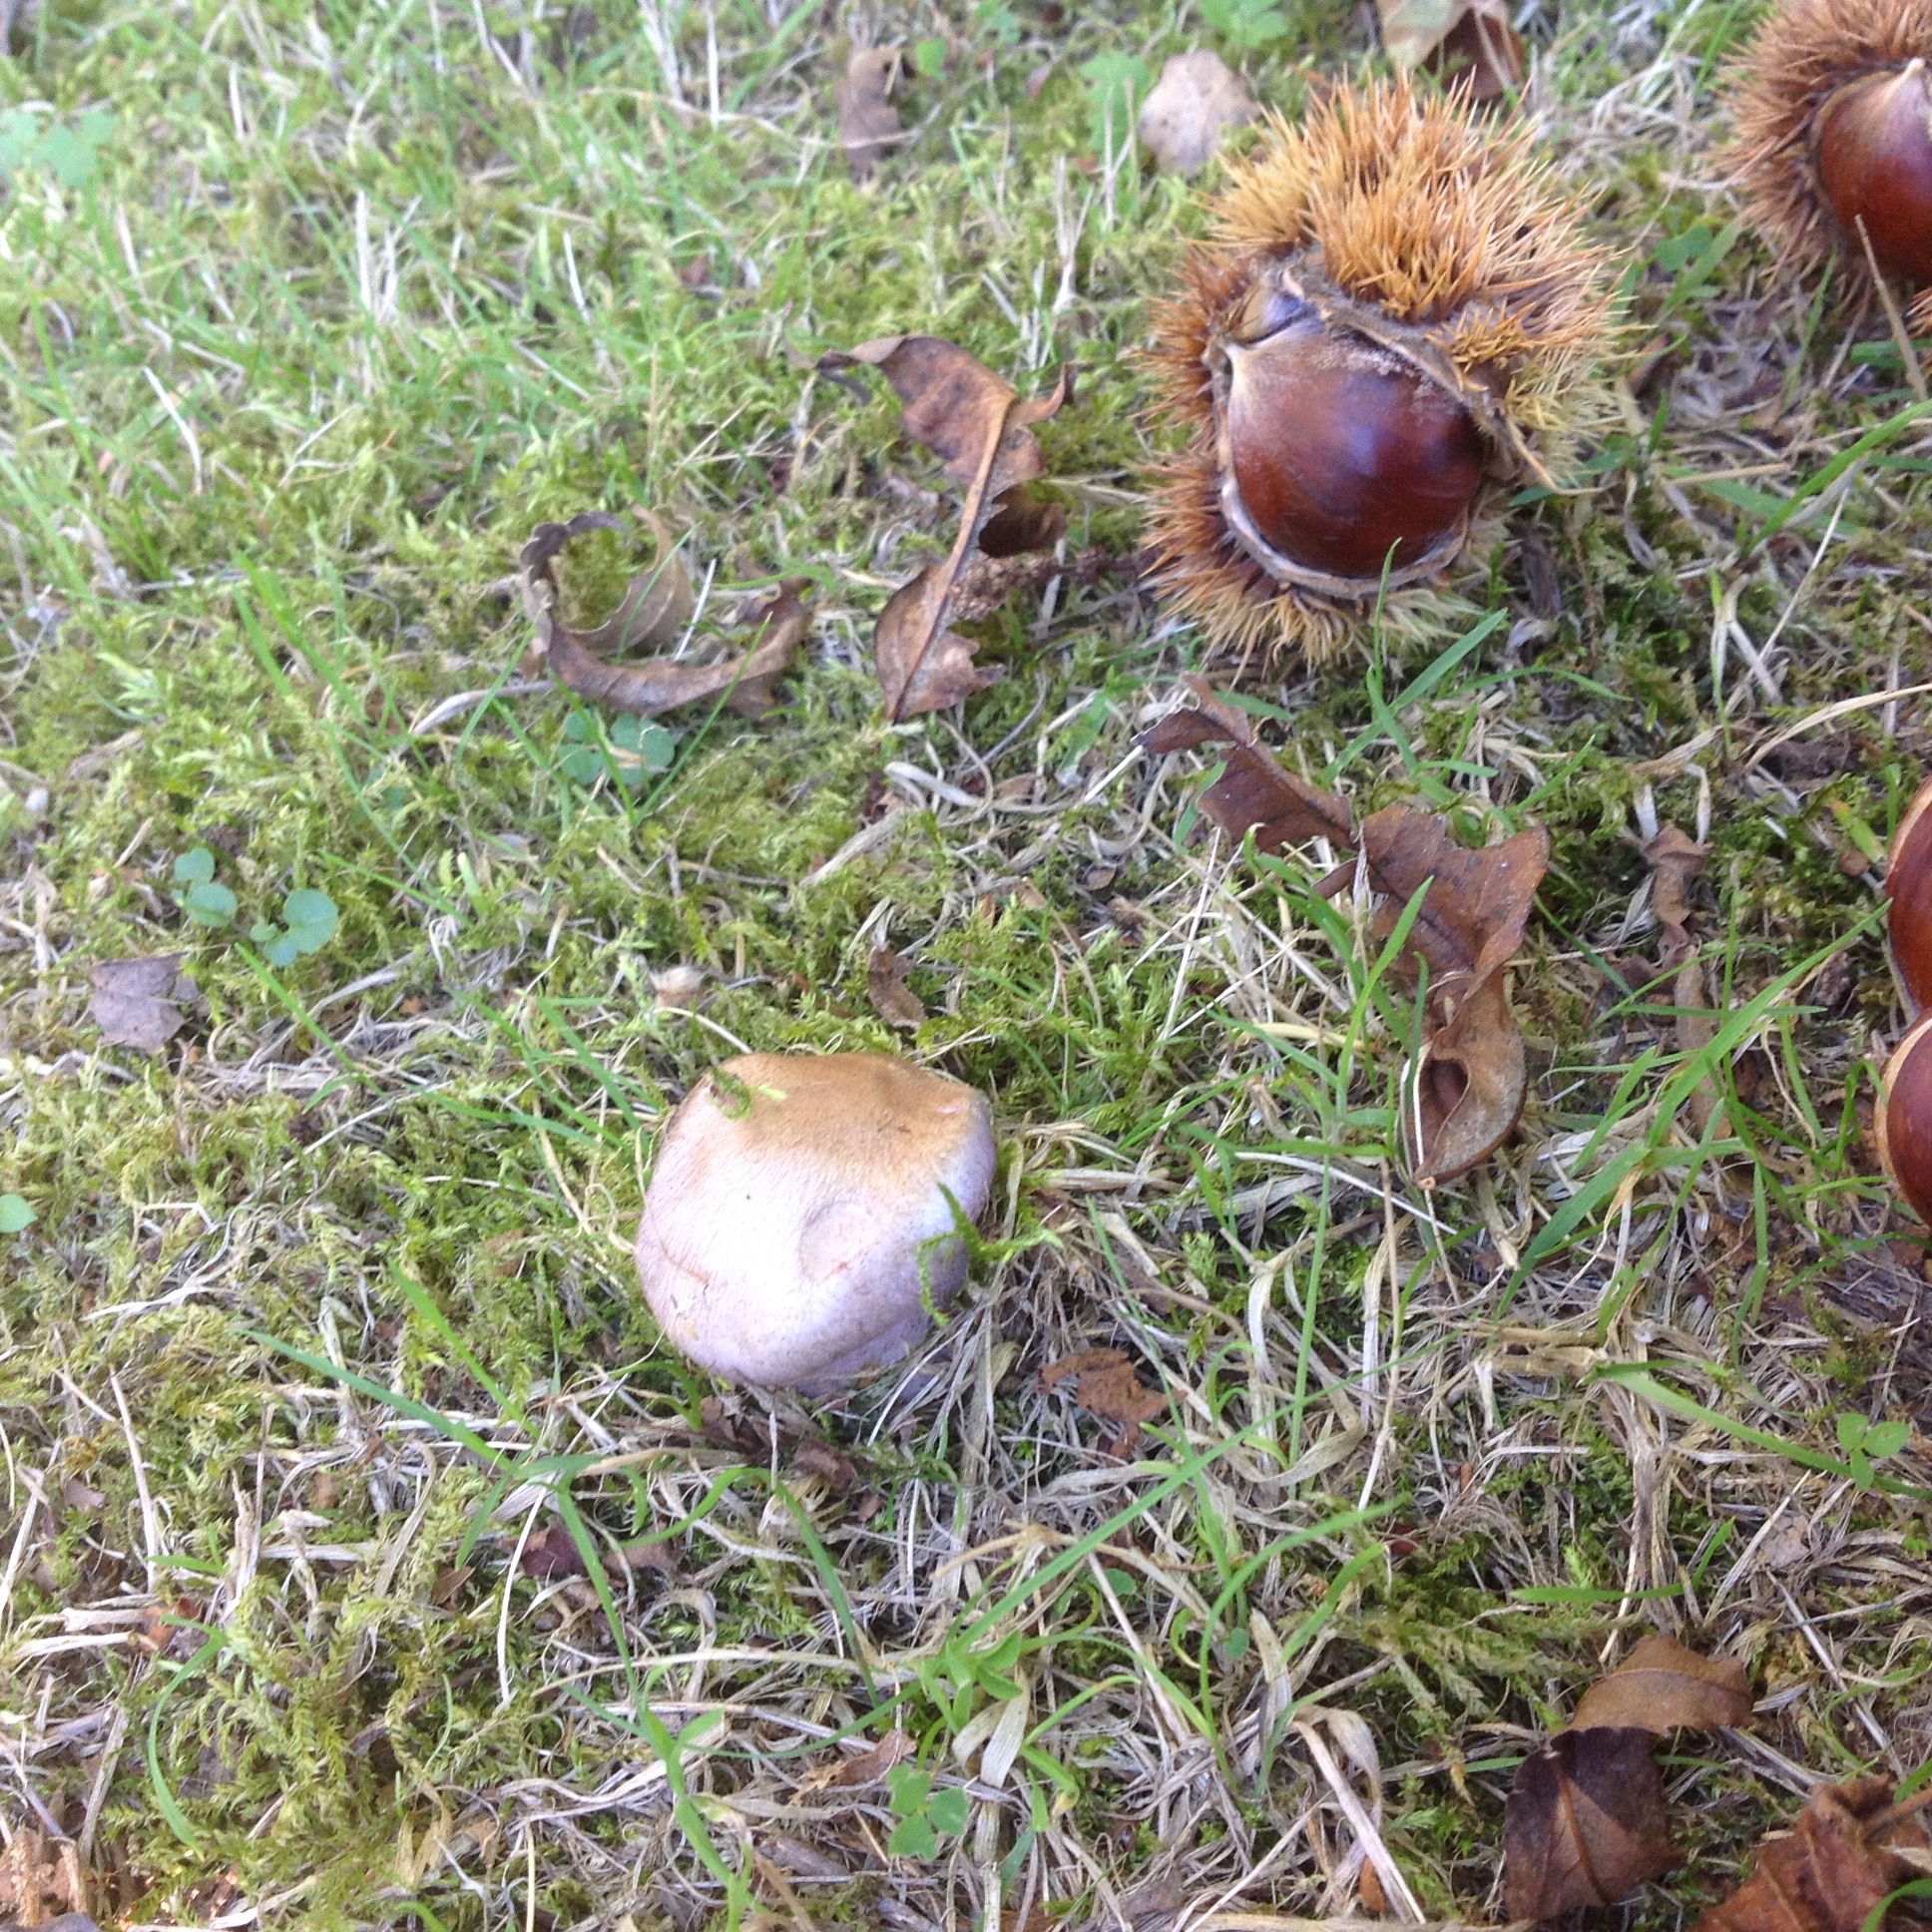
nature, fungus, penny bun, mushroom, grass, edible mushroom, russula integra, agaricomycetes, medicinal mushroom, soil, plant community, bolete, grass family, matsutake, pleurotus eryngii, pezizales, oyster mushroom, shrubland